Postcolonial literature

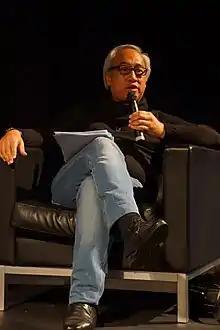
Witi Ihimaera, from New Zealand, the first published Māori novelist

The "Pacific Islands" comprise 20,000 to 30,000 islands in the Pacific Ocean. Depending on the context, it may refer to countries and islands with common Austronesian origins, islands once or currently colonized, or Oceania.